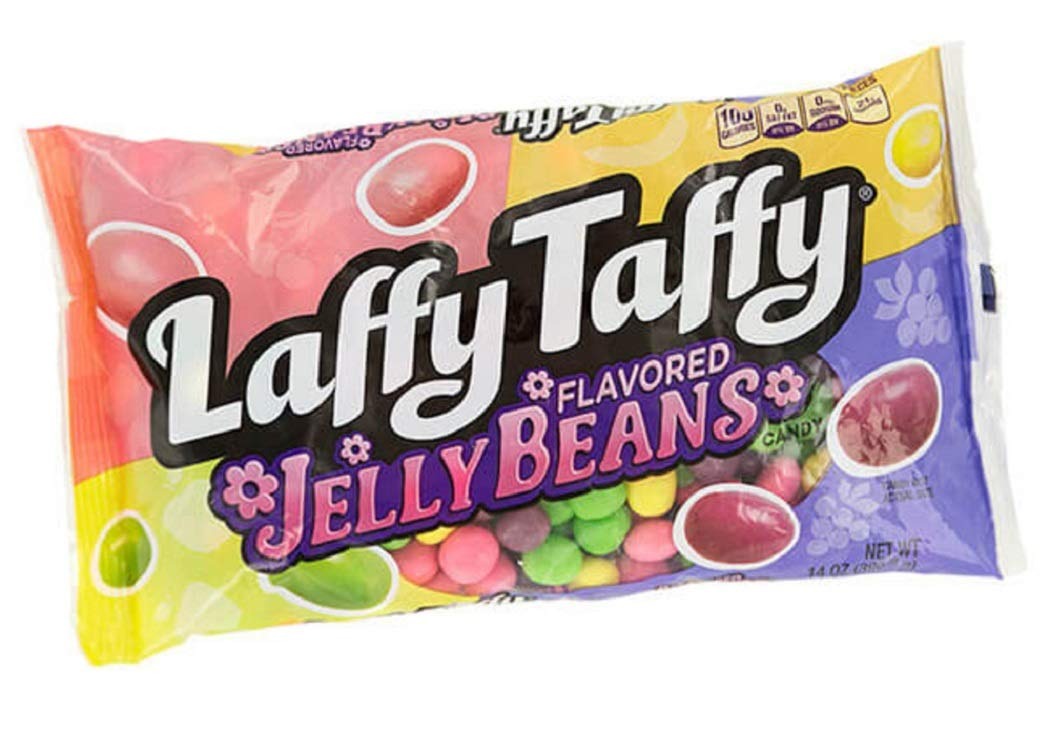
Item Name: Laffy Taffy Jelly Beans Candy: 14-Ounce Bag
Bullet Point 1: contains about 250 pieces
Bullet Point 2: Assorted flavors: Banana, Cherry, Grape, Apple
Product Description: If you love jelly beans and adore Laffy Taffy, then you'll go bananas for these chewy treats! (Literally, as there's actually a banana flavor along with yummy cherry, grape, and apple varieties as well!) Bite size ovate candies rocking the chewy texture of jelly beans are bursting with all of the outrageous fruity flavor you'd expect from Laffy Taffy -- it's like a match made in candy heaven!
Value: 14.0
Unit: Ounce

Price: 2.28